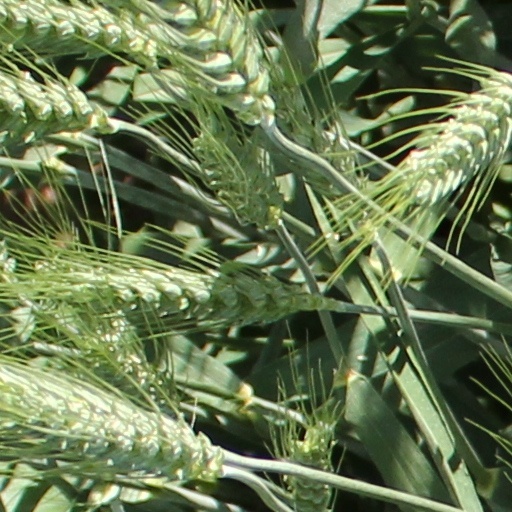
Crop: wheat